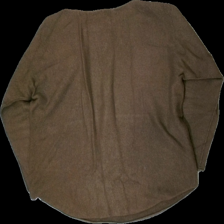
View: back
Type: Top
Category: Ladies
Brand: Not in the list
Brand text on label: edith
Colors: Brown
Material: 70% viscose, 30% nylon
Cut: Loose
Season: Autumn
Price range: 50-100
Recommended usage: Reuse